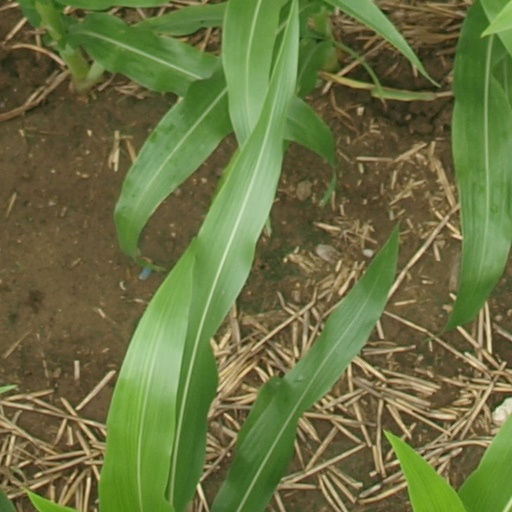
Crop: maize; corn